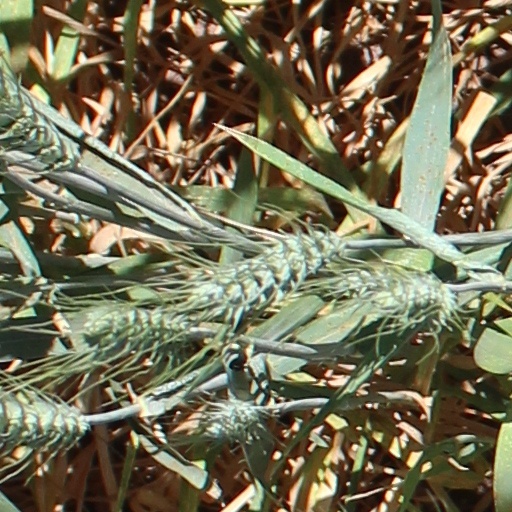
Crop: wheat